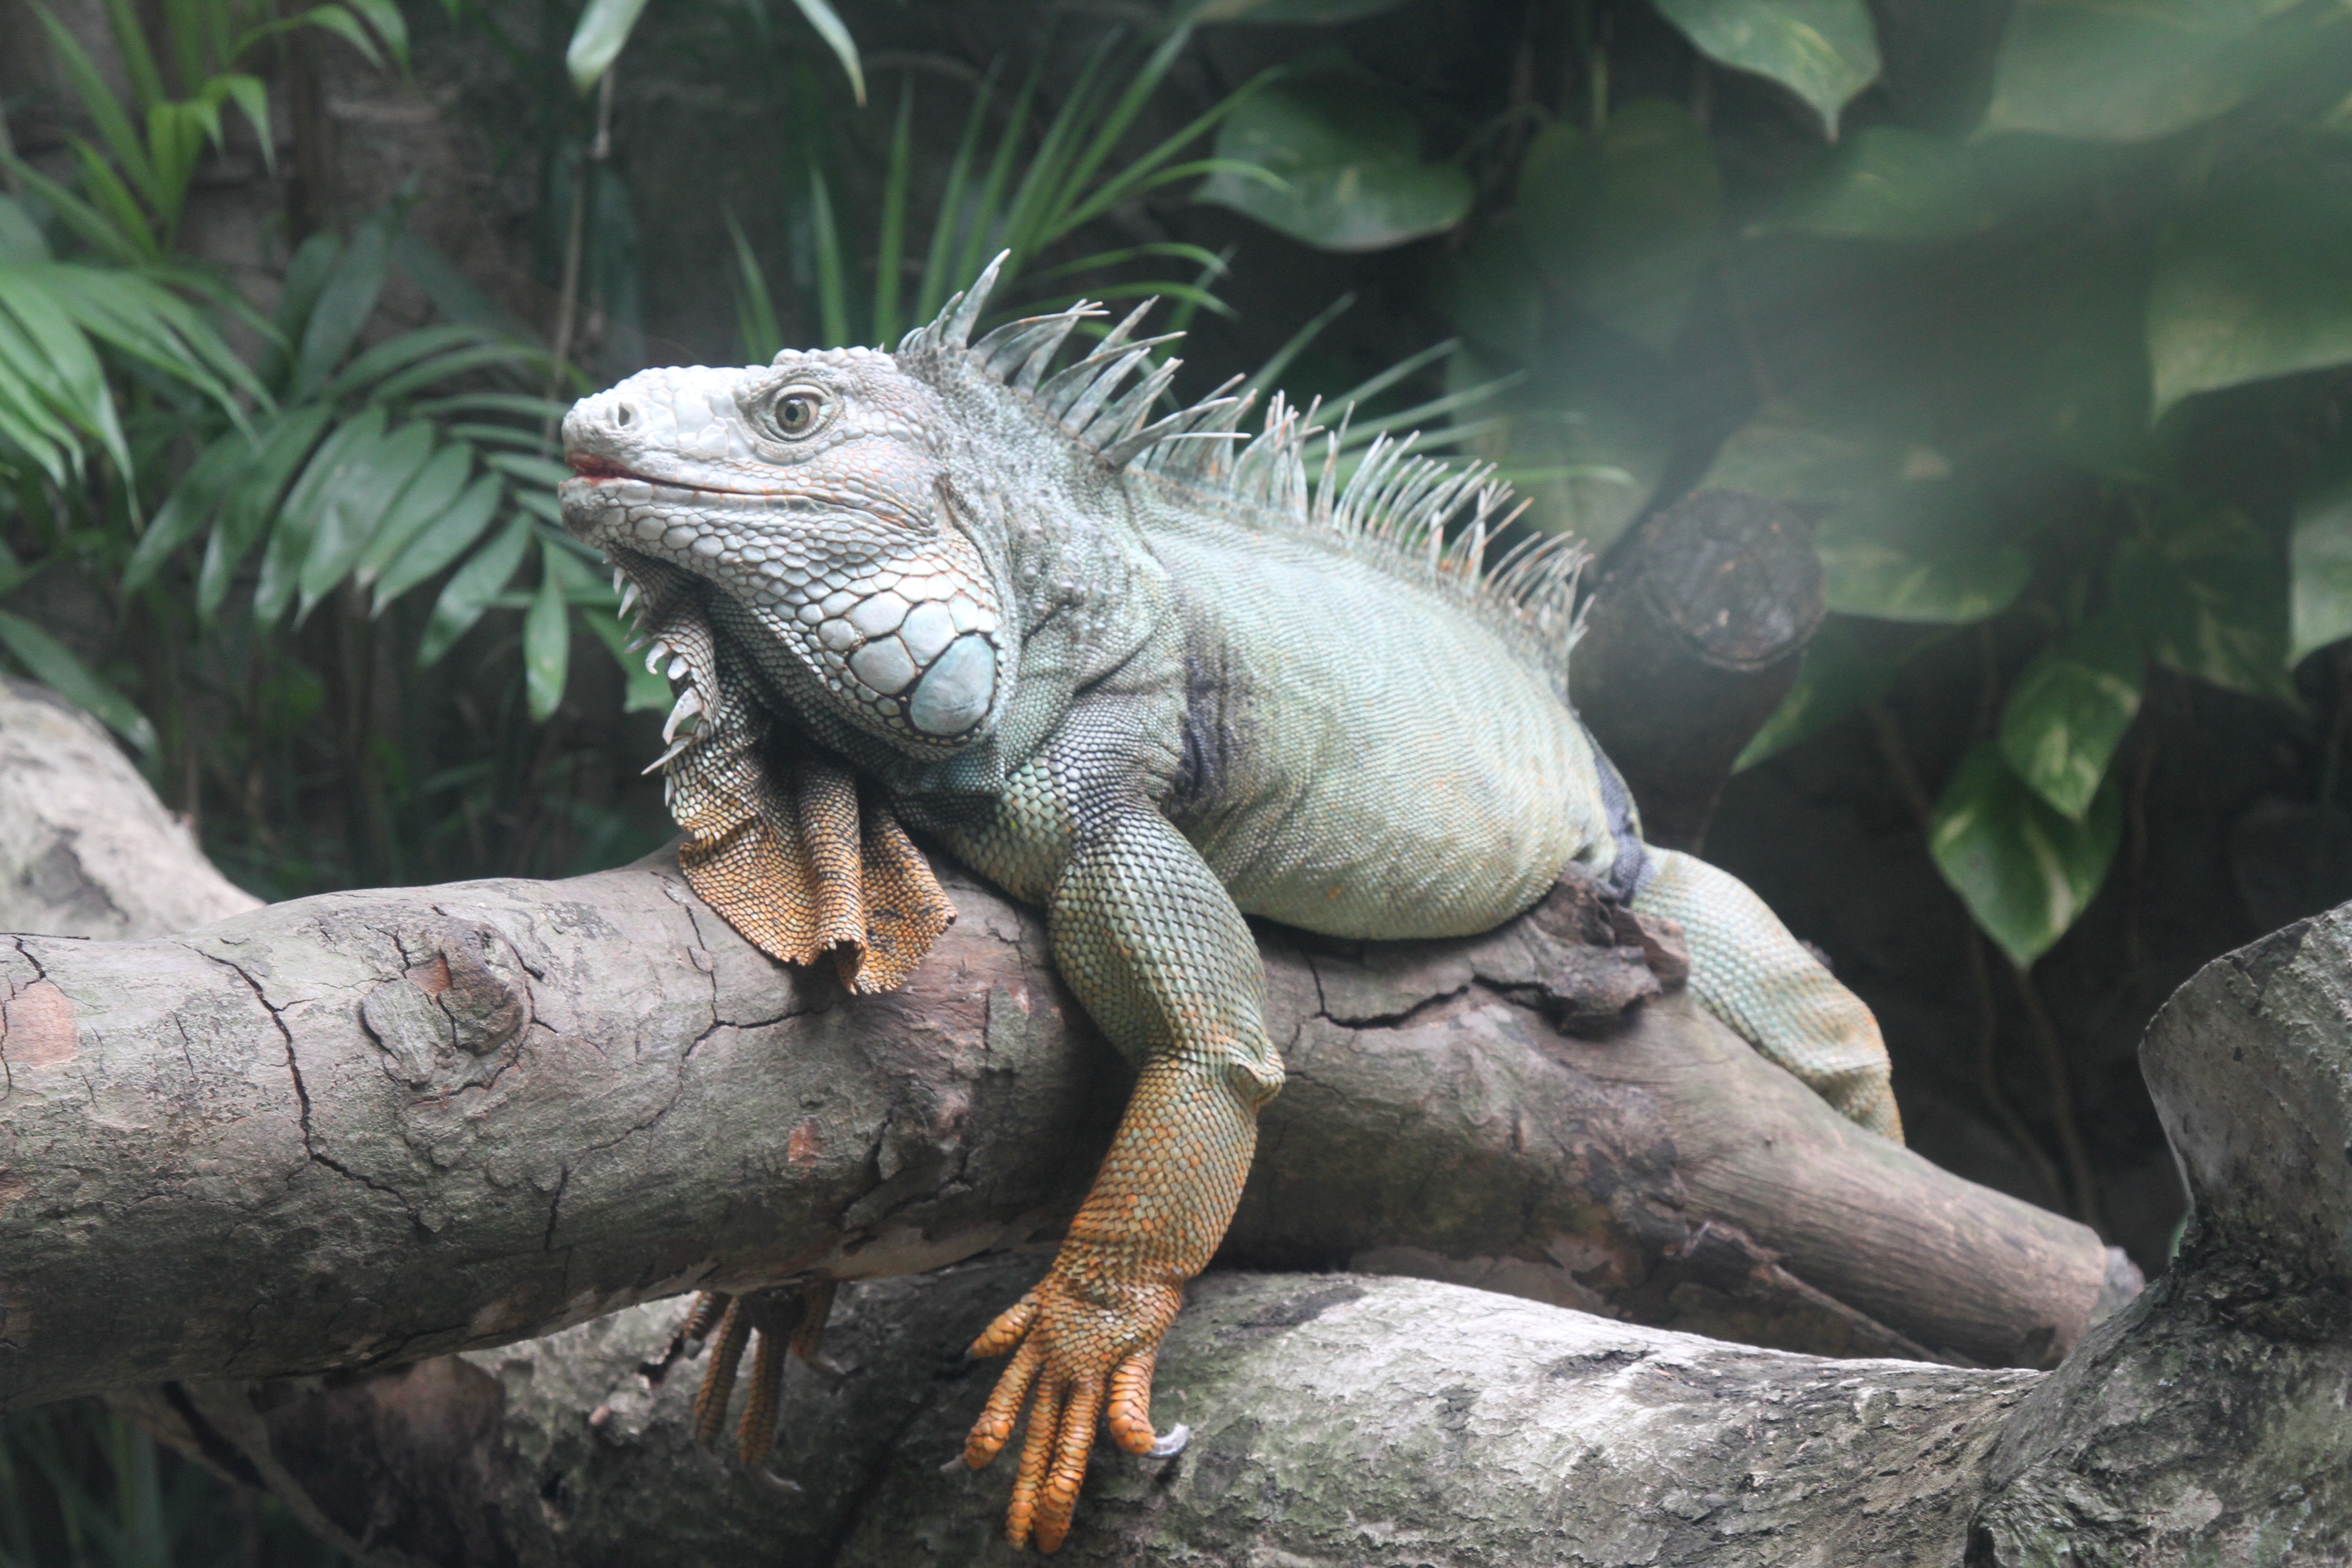
animal, wildlife, wild, zoo, green, jungle, natural, reptile, iguana, fauna, lizard, danger, vertebrate, iguania, scaled reptile